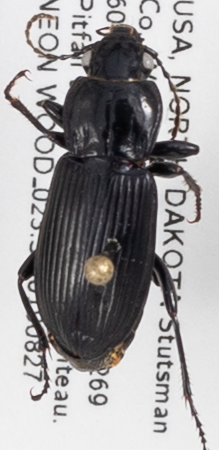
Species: Pterostichus melanarius melanarius
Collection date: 2019-08-27
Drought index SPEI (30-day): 1.254
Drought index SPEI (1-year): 1.28
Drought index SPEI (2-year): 0.748